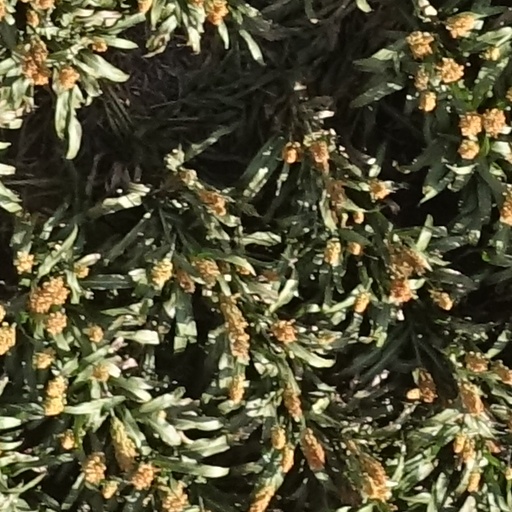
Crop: sorghum